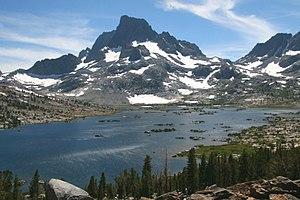
Le Thousand Island Lake (Trad.
Le lac Thousand Island est un lac américain situé dans la Sierra Nevada, en Californie. Il est intégré à l'Ansel Adams Wilderness et tient son nom des très nombreux rochers qui parsèment sa surface.
Le Système de gestion national des zones de nature sauvage est le système mis en place par les États-Unis pour gérer les zones de nature sauvage, catégorie d'aire protégée du pays.